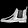
Label: Ankle boot